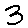
Label: 3